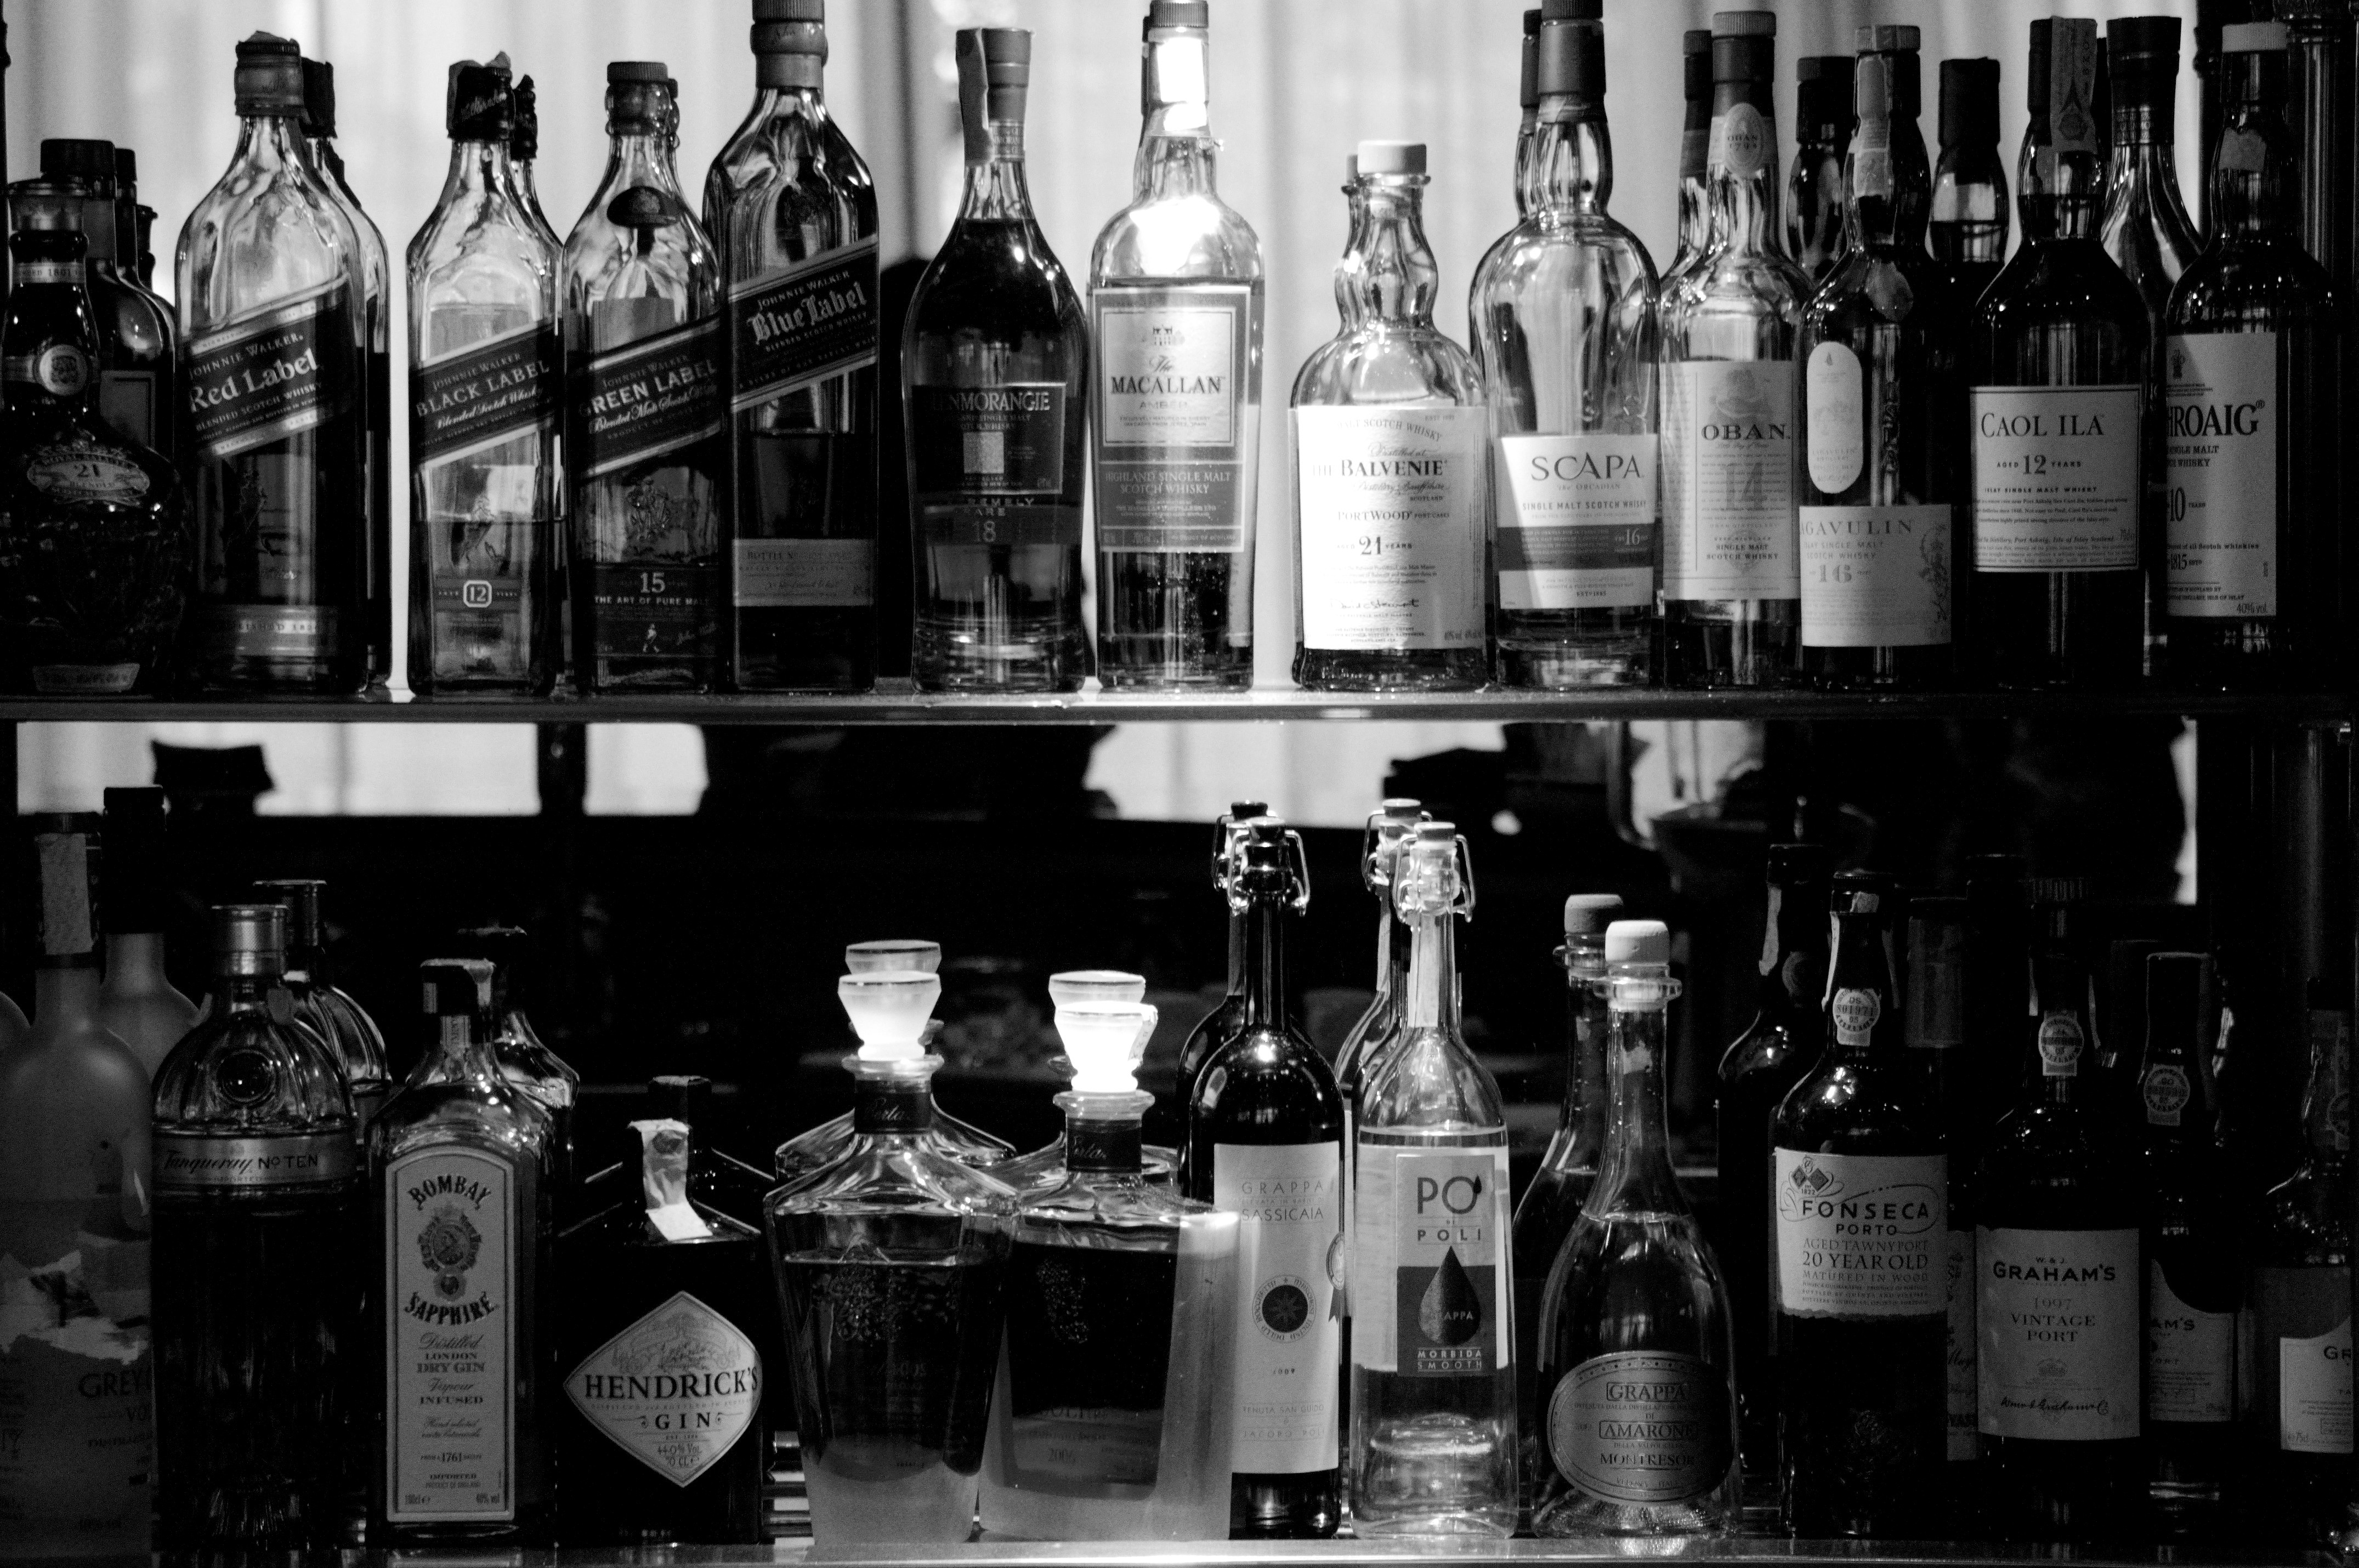
black and white, wine, bar, drink, black, monochrome, beer, brand, photograph, monochrome photography, distilled beverage